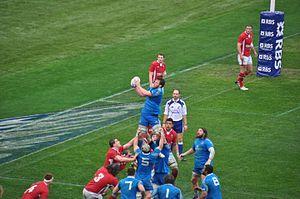
L’équipe d'Italie de rugby à XV ou Squadra Azzurra est l'équipe qui représente l'Italie dans les compétitions majeures de rugby à XV, la Coupe du monde de rugby à XV et le Tournoi des Six Nations. Elle intègre le tournoi lors de l'édition 2000. Elle n'a jamais remporté cette compétition et son bilan est de 12 rencontres gagnées et un match nul pour 67 défaites. L'Italie participe également à la Coupe du monde depuis sa création mais elle n'a jamais dépassé le stade des matchs de poule.
Romain Poite, né le 14 septembre 1975 à Rochefort, est arbitre international de rugby à XV.